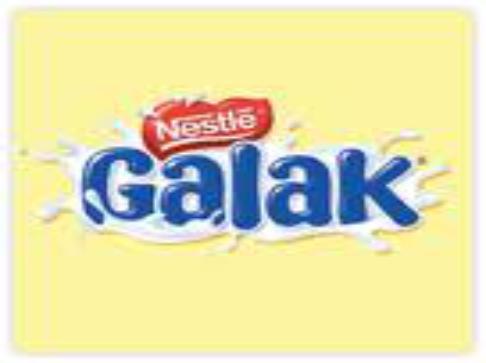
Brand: galak
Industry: Food